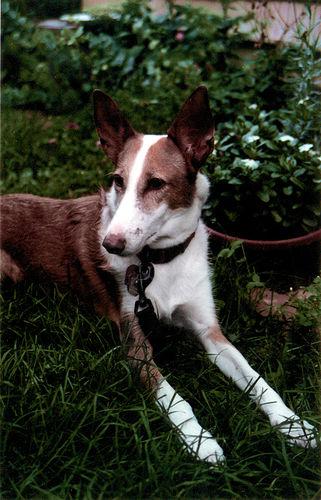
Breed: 210-n000006-Ibizan_hound